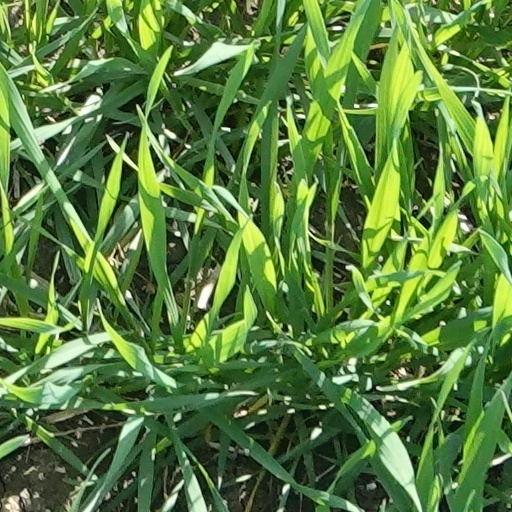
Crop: wheat